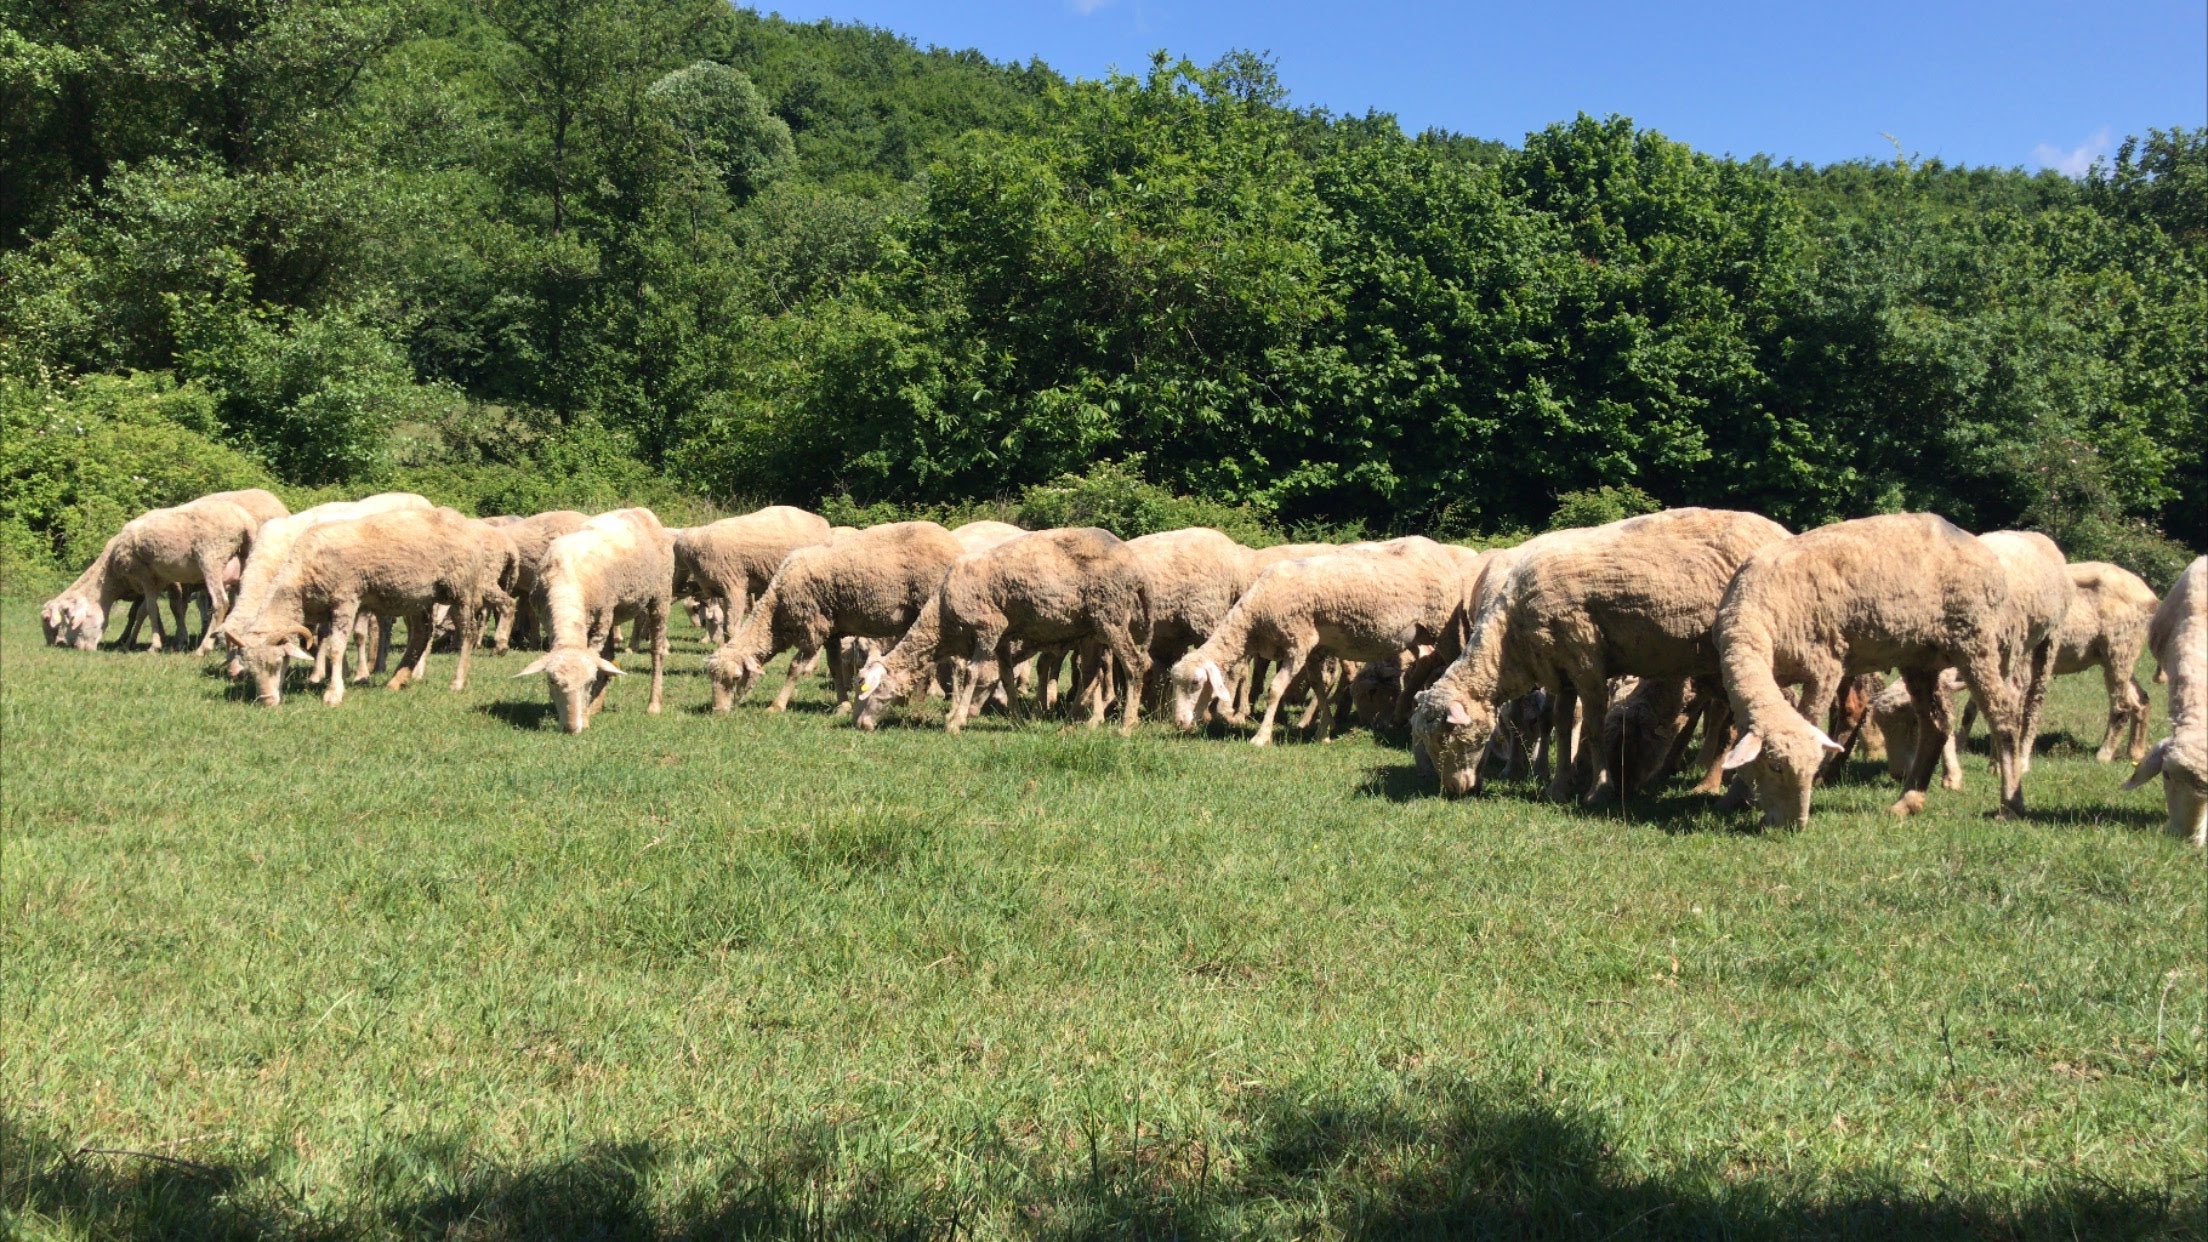
lamb, sheep, plant, working animal, tree, natural landscape, sky, grazing, grass, terrestrial animal, plain, grassland, landscape, meadow, animal migration, snout, livestock, field, prairie, herd, pasture, ranch, wildlife, agriculture, bovine, hill, nature reserve, steppe, forest, cow goat family, herding, groundcover, farm, savanna, rock